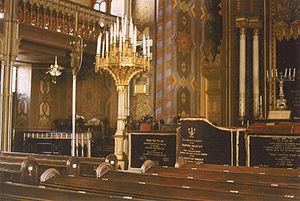
La synagogue chorale de Bucarest, située 9 strada Sf. Vineri, sector 3, est la plus grande synagogue de Bucarest. Construite en 1864-1866, elle a été rénovée en 1932 et 1945.